Italian ironclad Re Umberto

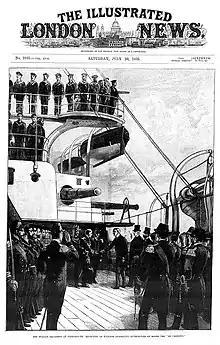
"Re Umberto" visits Portsmouth July 1895

All three ships of the class participated in the 1896 Naval Maneuvers in the Tyrrhenian Sea. In February 1897, "Re Umberto" deployed to Crete to serve in the International Squadron, a multinational force made up of ships of the Austro-Hungarian Navy, French Navy, Imperial German Navy, "Regia Marina", Imperial Russian Navy, and British Royal Navy that intervened in the 1897–1898 Greek uprising on Crete against rule by the Ottoman Empire. She arrived as part of an Italian division that also included her sister ship "Sicilia" (flagship of the division's commander, Vice Admiral Felice Napoleone Canevaro), the protected cruiser , and the torpedo cruiser .